Ana Bárbara

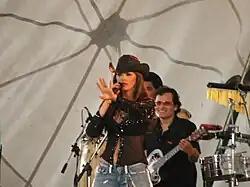
Ana Bárbara in Puebla's Plaza de la Concordia (2005)

In 2005 Ana Bárbara was awarded a Latin Grammy Award for Best Grupero Album for her album, "Loca de Amar" at the 6th Annual Latin Grammy ceremony held at the Shrine Auditorium in Los Angeles. This was also Bárbara's Grammy ceremony debut where she performed a medley of "Lo Busqué" and "Loca."